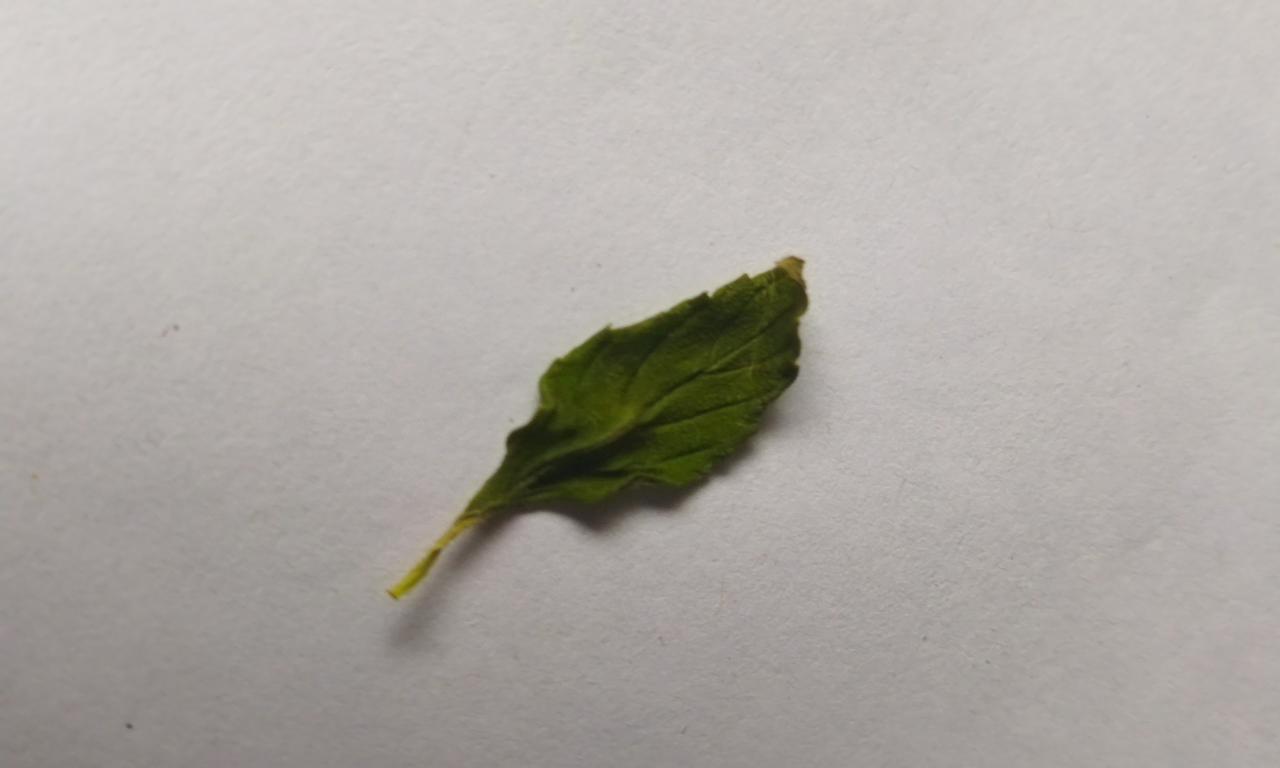
Label: Dried